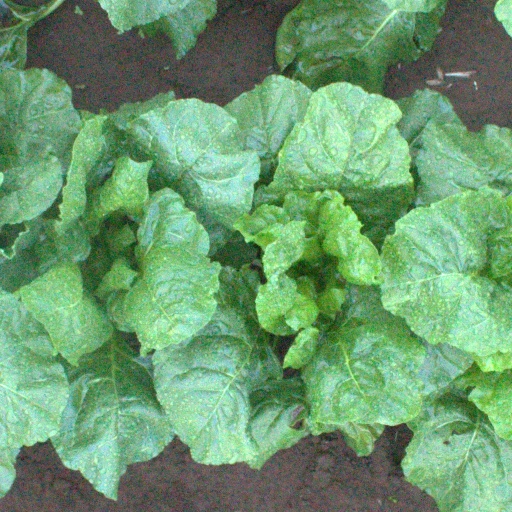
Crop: sugar beet